History of Legnano

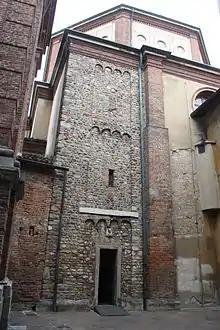
The remains of the Romanesque bell tower of the ancient church of San Salvatore, now incorporated into the basilica of San Magno, where there is a side entrance to the church

Early medieval Legnano was dominated by a fortified palace that had served the people of Legnano as a defense against Hungarian raids and later to defend Leone da Perego Palace, the occasional seat of the archbishop of Milan. The Cotta Castle passed in 1014 to the family of the same name, who fortified it into a real castle and gave it its name; this manor was located on the area occupied by the modern Leone da Perego Palace, which was rebuilt at the end of the 19th century. The Cotta family was closely linked to the archbishop of Milan through the monks of the convent of Sant'Ambrogio; it was the emperor himself who recognized the power over Seprio of this family and their connection with the archbishop.